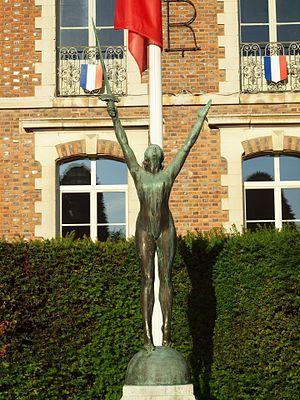
Monument aux morts de Chéroy (Yonne, France)
La Délivrance est une sculpture en bronze d'Émile Oscar Guillaume réalisée en France en 1914. Elle représente une femme nue brandissant une épée vers le ciel, et a été conçue comme monument commémoratif, initialement intitulé La Victoire, lors de la Première Guerre mondiale.